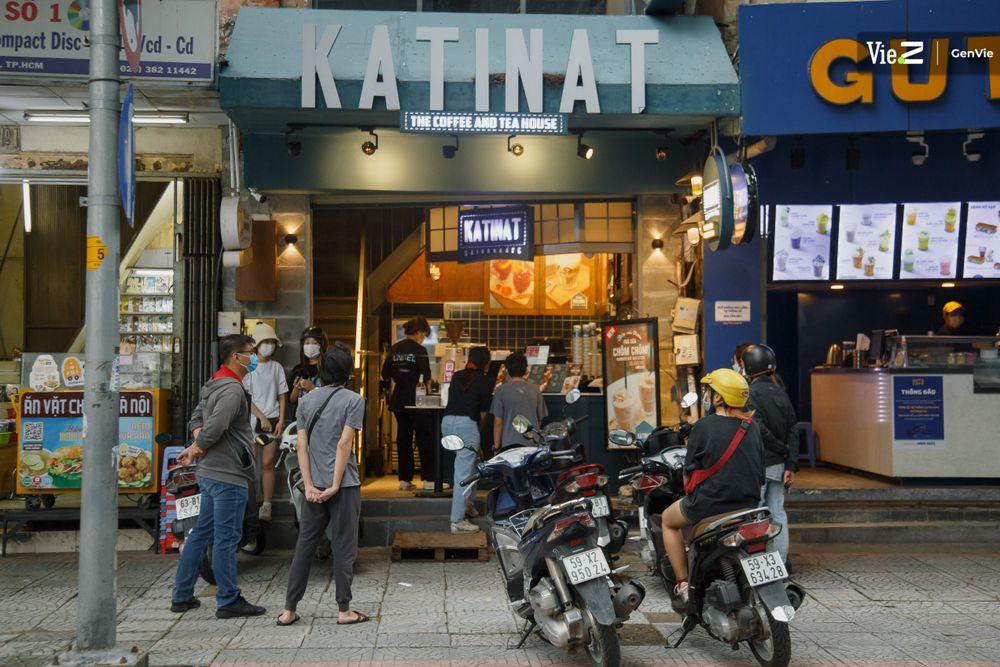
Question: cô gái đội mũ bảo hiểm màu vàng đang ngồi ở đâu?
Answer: cô gái đội mũ bảo hiểm vàng đang ngồi trên xe máy có biển số 59x3-634. 28